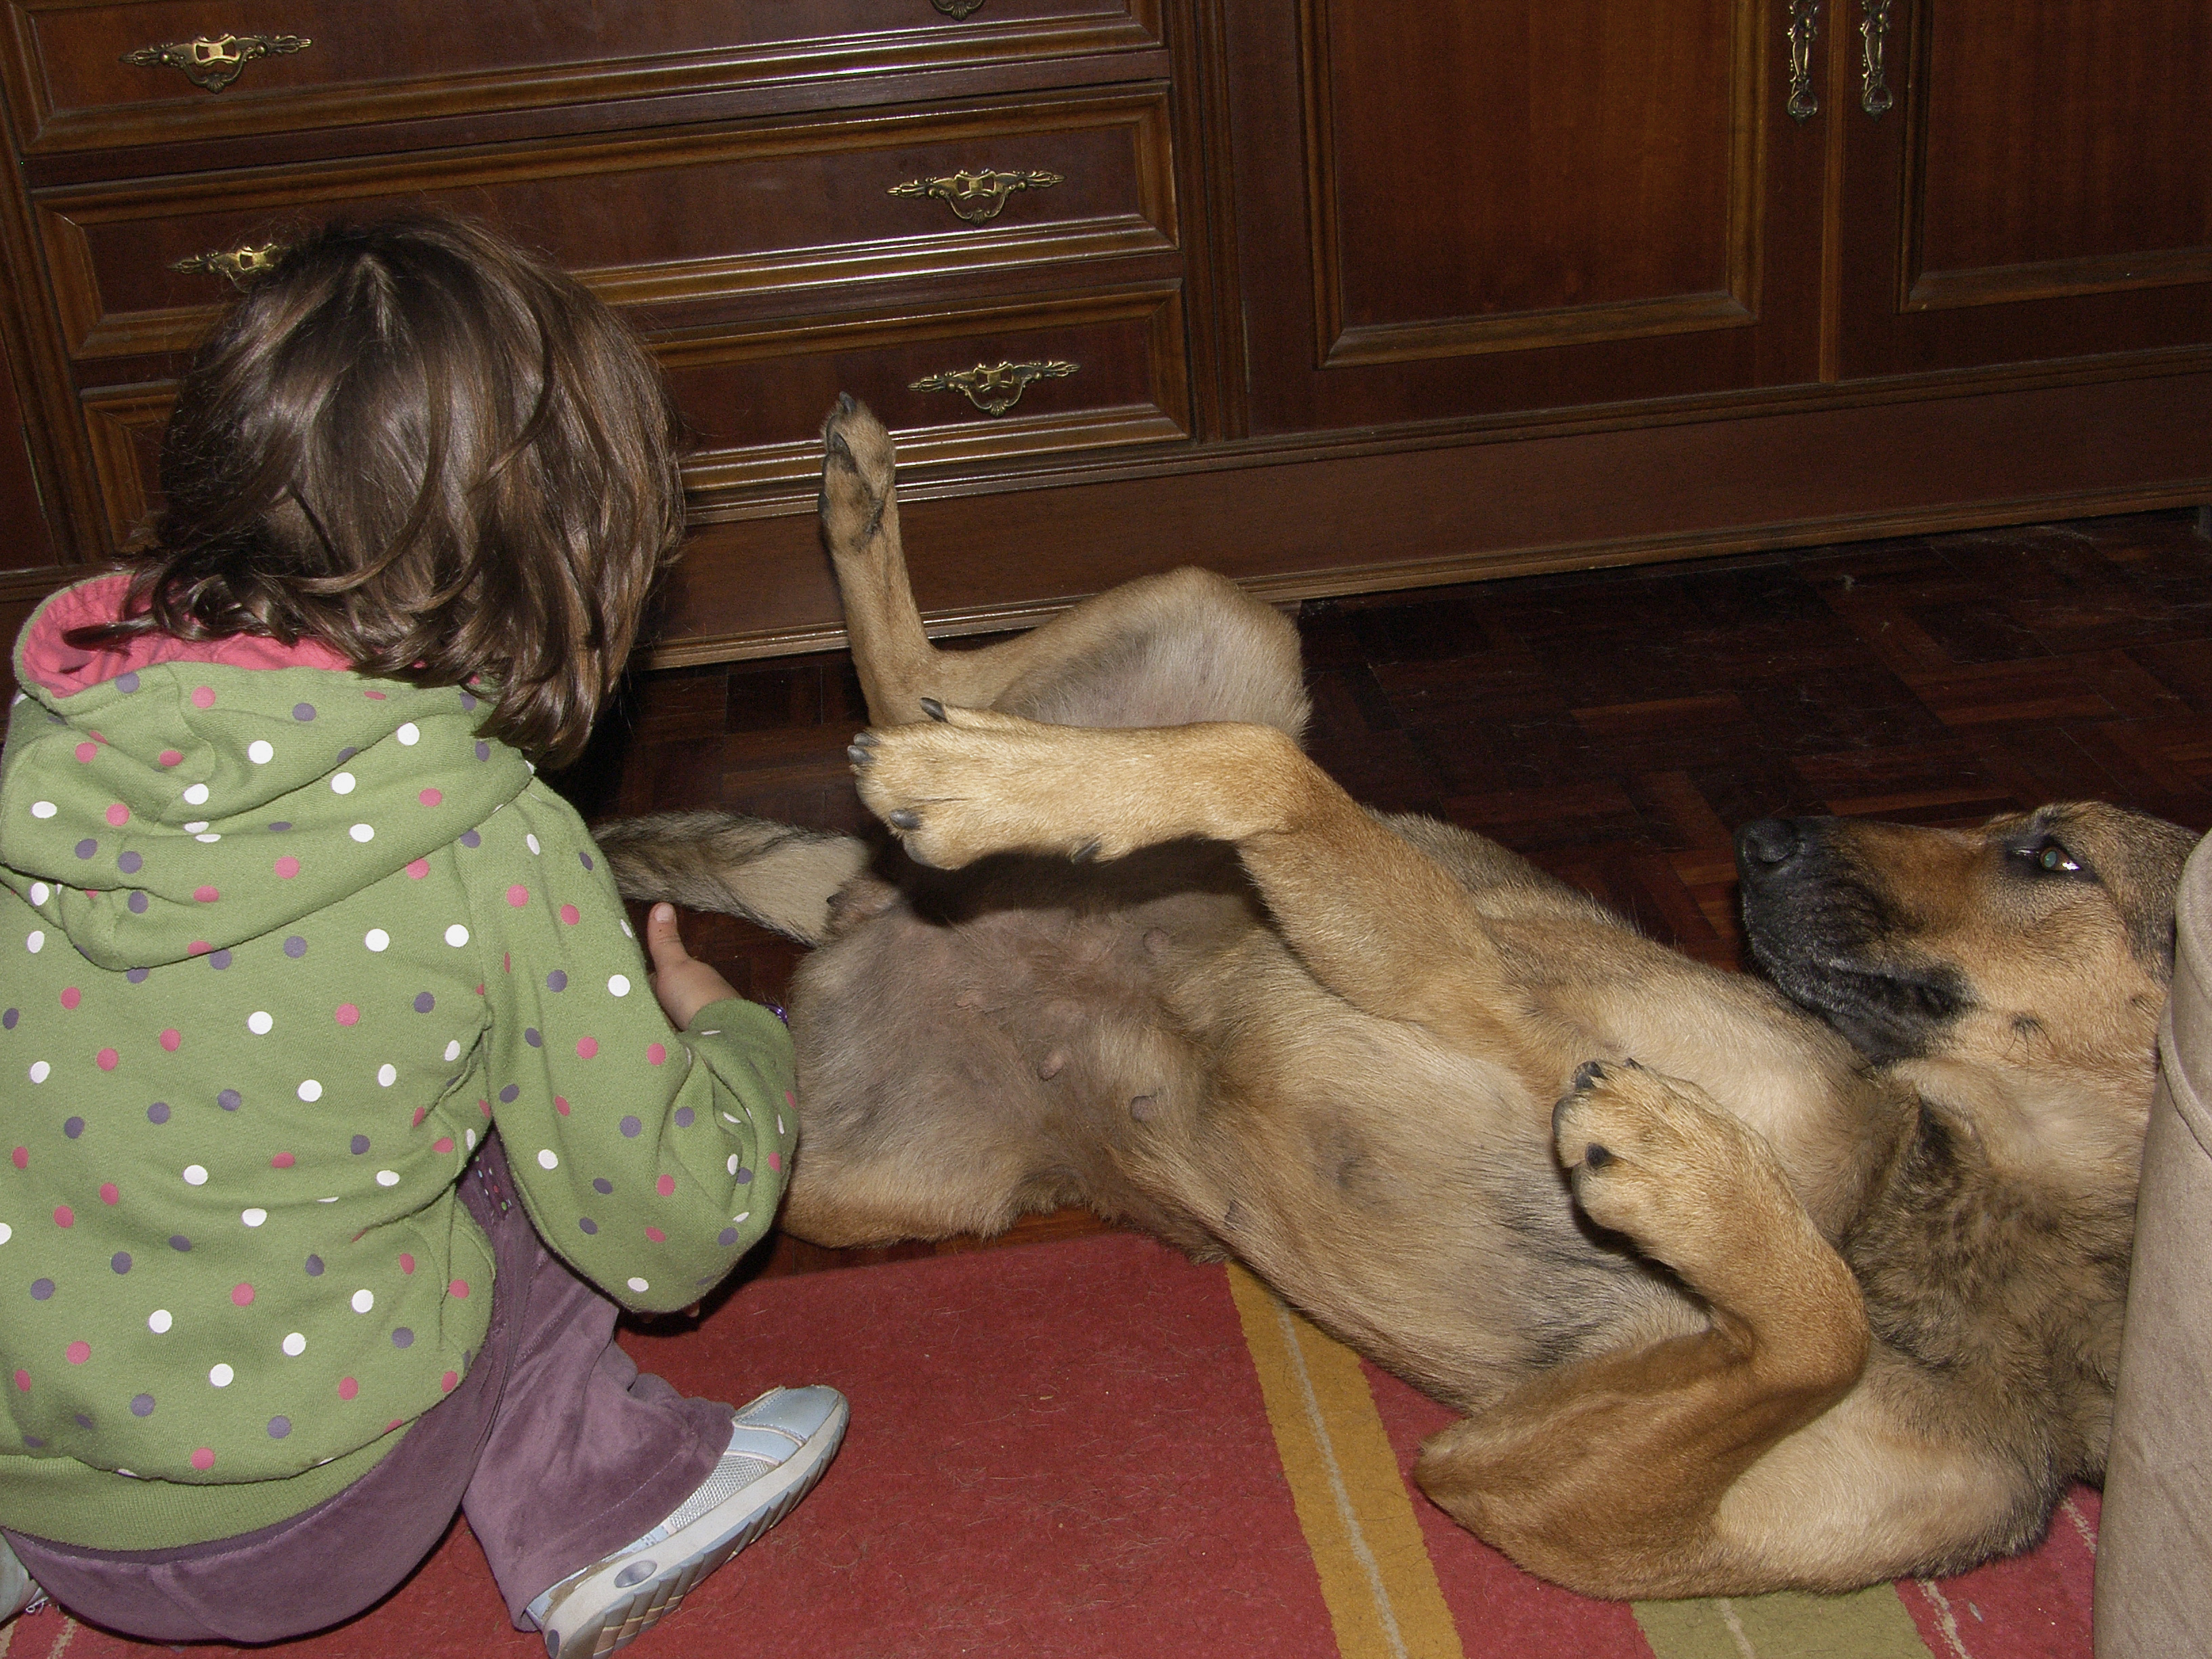
puppy, dog, mammal, ggl1, dog like mammal